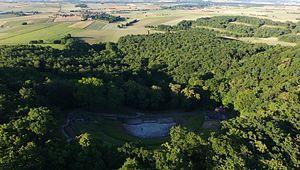
Vue du ciel hauteur environ 80 m
Le théâtre gallo-romain des Bouchauds est situé sur le territoire de la commune de Saint-Cybardeaux, dans le département de la Charente, le long de la via Agrippa dite Chemin des Romains ou Chemin chaussé. Les ruines du théâtre gallo-romain des Bouchauds sont au cœur d’une concavité naturelle dans le flanc d’une colline qui accueille un sanctuaire à son sommet.